Viuuulentemente mia

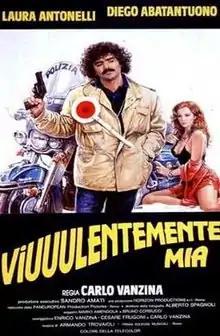
Theatrical release poster by Enzo Sciotti

Viuuulentemente mia ("Mine with violence") is a 1982 Italian crime comedy film written and directed by Carlo Vanzina.